Hollister Carnegie Library

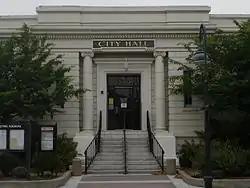
The Hollister Carnegie Library building now serves as the city hall.

The Hollister Carnegie Library (previously: Hollister Free Public Library; now Hollister City Hall) is located on 375 Fifth Street in Hollister, California, US. Established in 1912 as a Carnegie library, decades later, it was re-purposed as a city hall. The building is part of the downtown's National Register-listed historic district, and was entered itself into the National Register on March 26, 1992.